Jean Casadesus

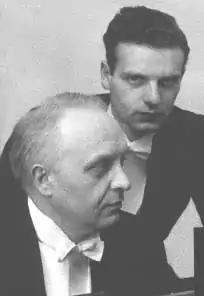

Jean Claude Michel Casadesus (17 July 1927 – 20 January 1972) was a French classical pianist. He was the son of the renowned pianists Robert and Gaby Casadesus, and grandnephew of Henri Casadesus and Marius Casadesus.